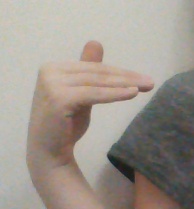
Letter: khaa